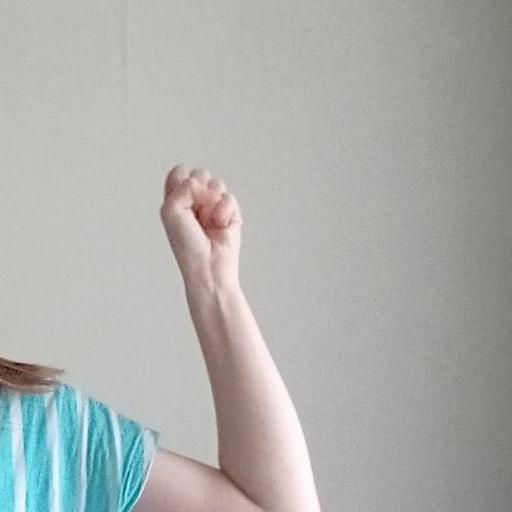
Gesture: fist